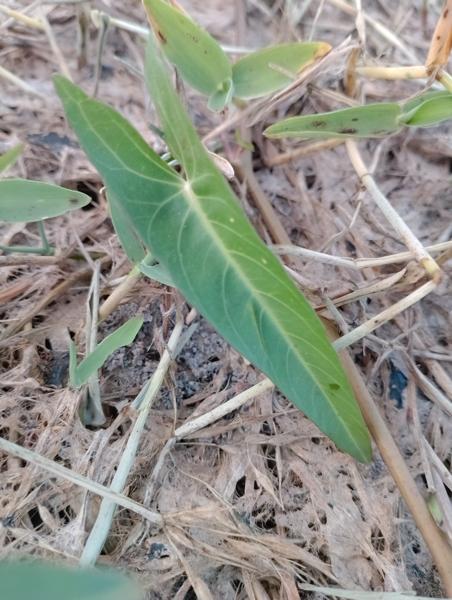
Weed species: Ipomoea aquatic